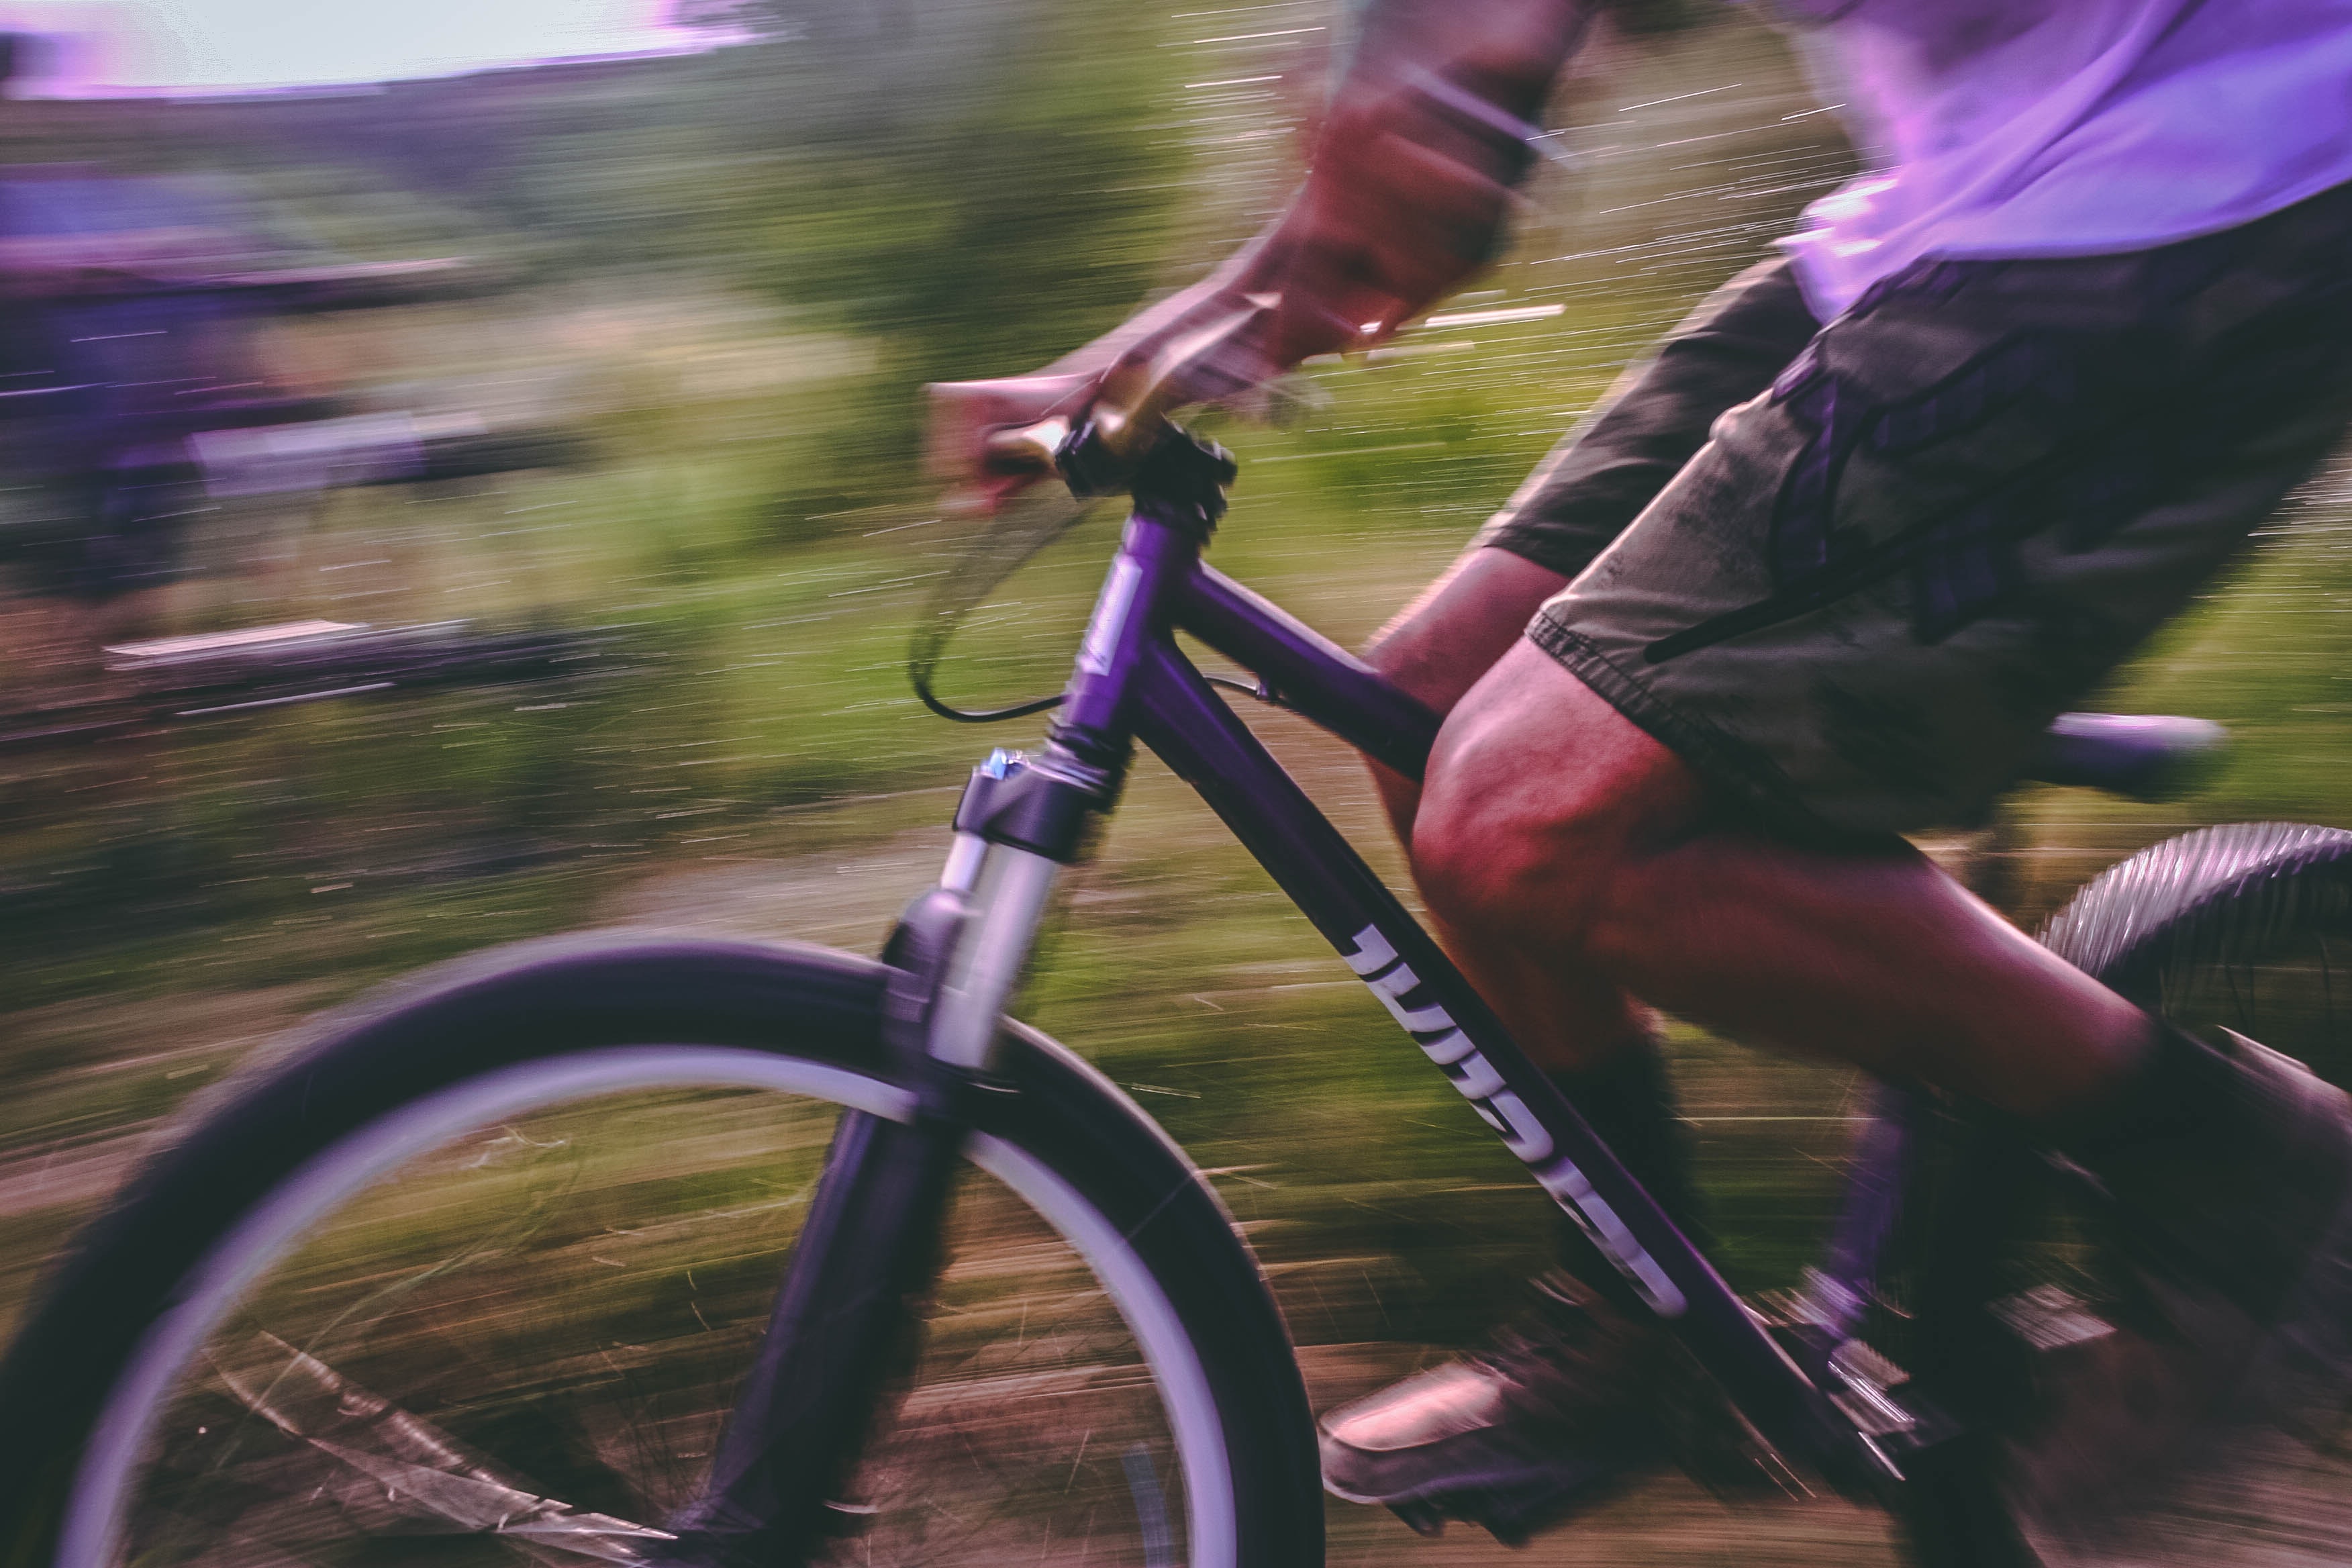
bicycle, vehicle, cycle sport, bicycle frame, bicycle wheel, mountain bike, cycling, bicycle accessory, hybrid bicycle, bicycle fork, bicycles equipment and supplies, cross country cycling, sports equipment, bicycle tire, recreation, spoke, mountain bike racing, freeride, road bicycle, mountain biking, endurance sports, tree, bicycle part, tire, sports, bicycle pedal, bicycle handlebar, downhill mountain biking, leisure, bicycle saddle, rim, wheel, bicycle drivetrain part